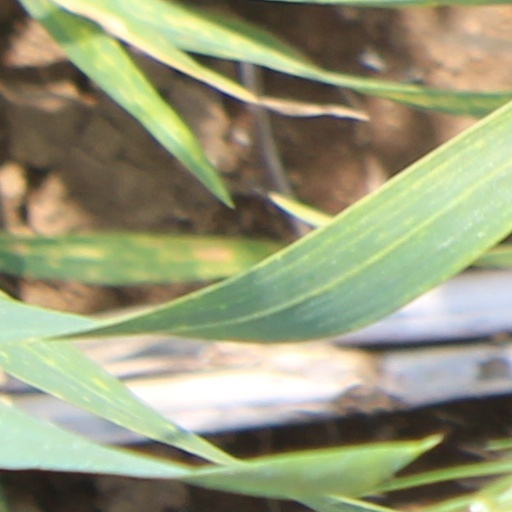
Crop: wheat